Henry Morgan's Panama expedition

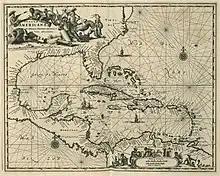
Seventeenth century map of the Caribbean

In 1660 King Charles II's restoration effectively ended England's war against Spain, but a treaty had not been signed between the two nations. The Caribbean in effect thus remained in a state of war, and as far as the governor of Jamaica, Thomas Modyford was concerned, Spain had to acknowledge England's possession of the island, and in a treaty.